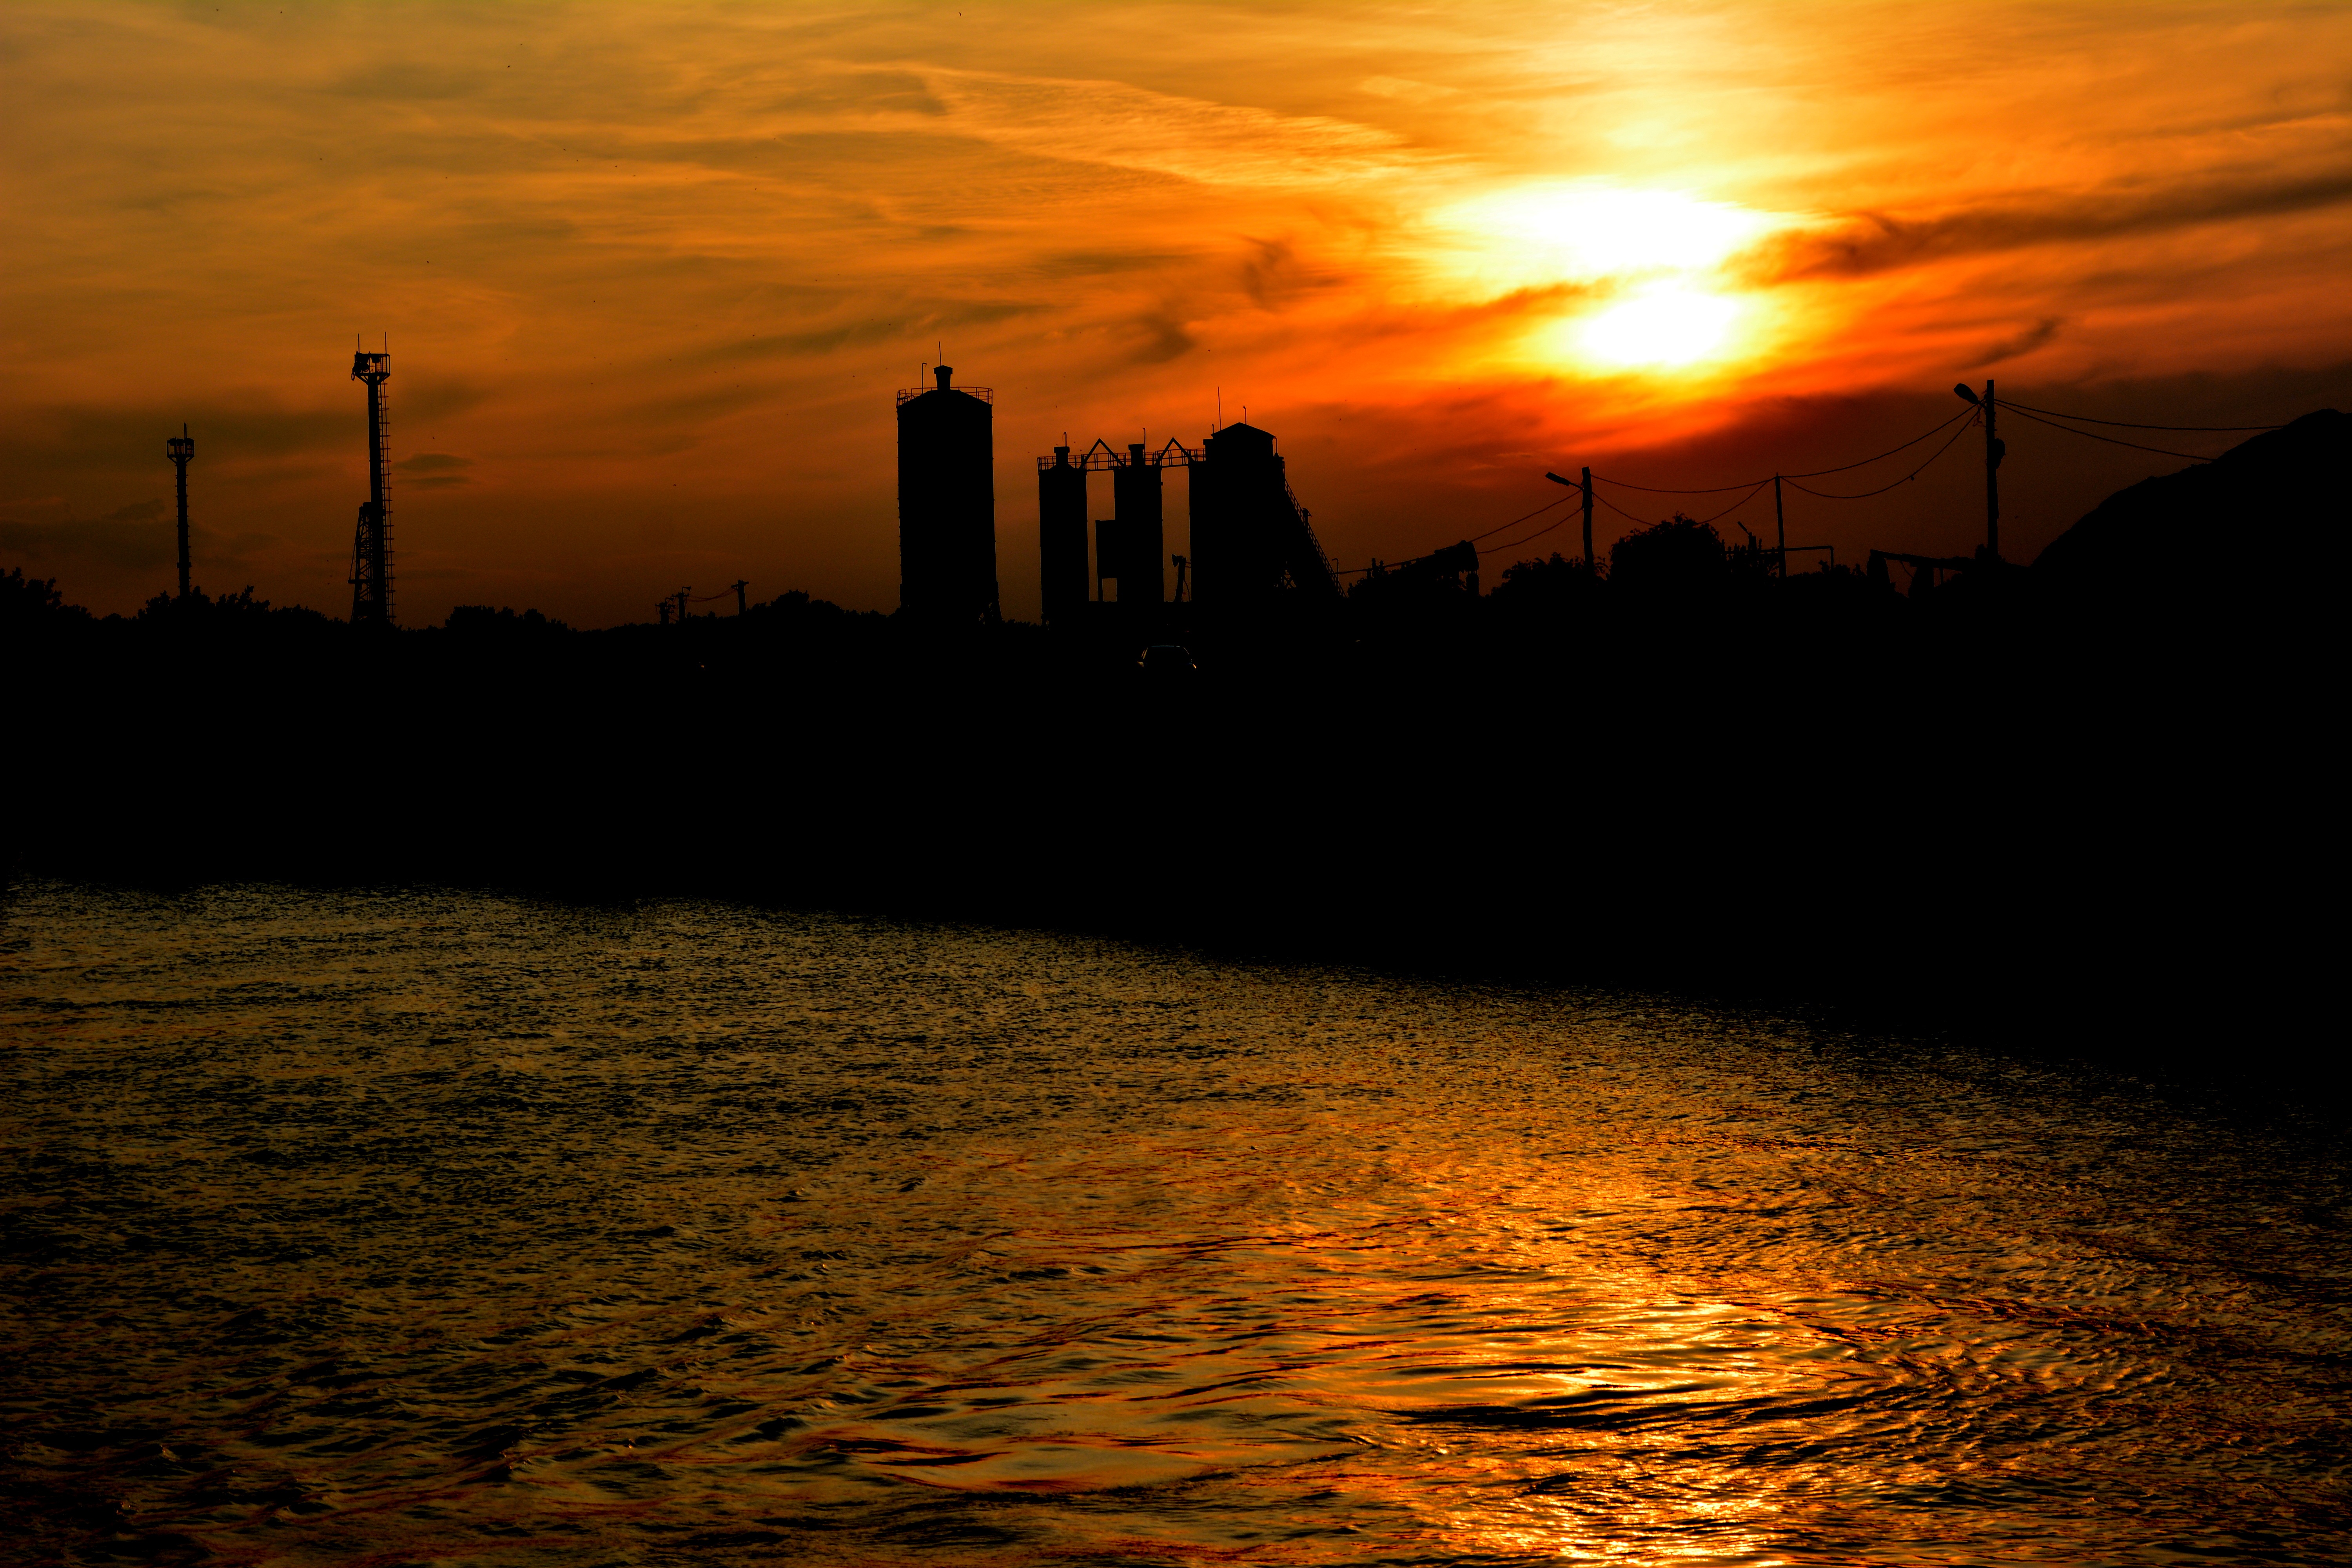
sea, coast, water, horizon, cloud, sky, sun, sunrise, sunset, sunlight, morning, lake, dawn, dusk, evening, reflection, red, port, in the evening, shadows, afterglow, red sky at morning